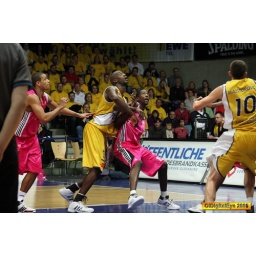
oldenburg ewe baskets vs bonn foto by OlDigitalEye 2009 01 31 8130_2